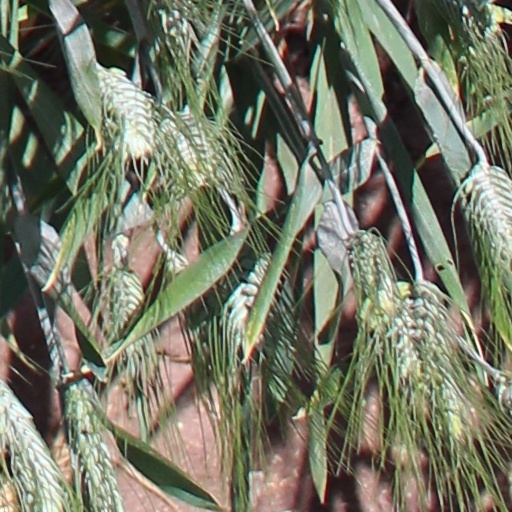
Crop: wheat